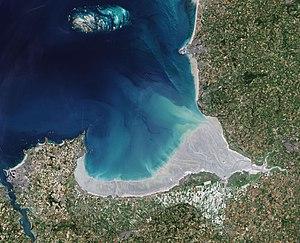
La baie du Mont-Saint-Michel est une baie située entre la Bretagne et la péninsule normande du Cotentin au fond du golfe normand-breton. Elle est inscrite au patrimoine mondial de l'UNESCO en 1979. Le marnage très important dans la région permet à une grande partie de cette baie d'être découverte à marée basse. Deux îlots granitiques se trouvent dans la baie du Mont-Saint-Michel, Tombelaine et le mont Saint-Michel en Normandie. Le secteur abrite une grande variété d'oiseaux et des phoques veaux marins.
Le Mystère du Baron de Lorcy est le deuxième album de bande dessinée des Aventures de Vick et Vicky.